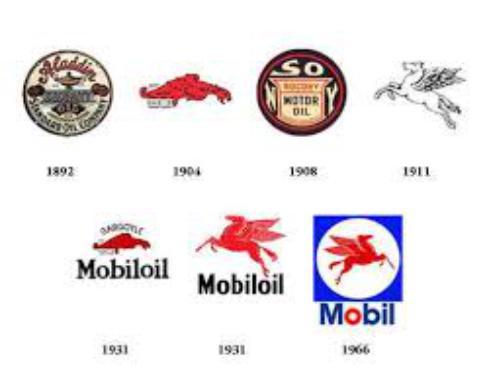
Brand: mobil
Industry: Necessities